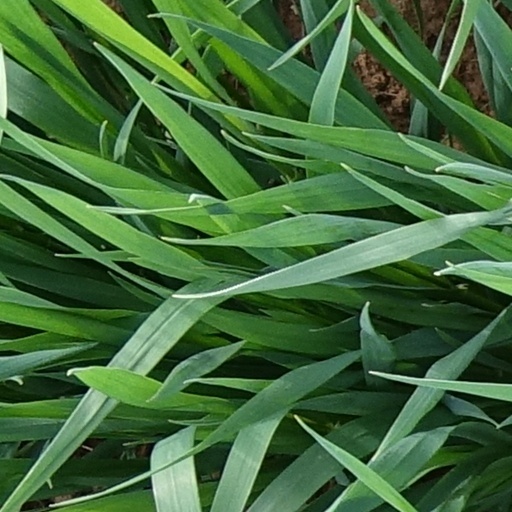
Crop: wheat